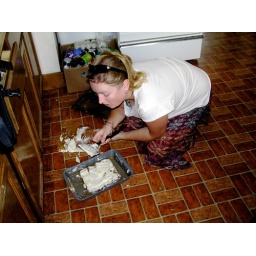
the cat knocked the cake on the floor in a real catastrophe...